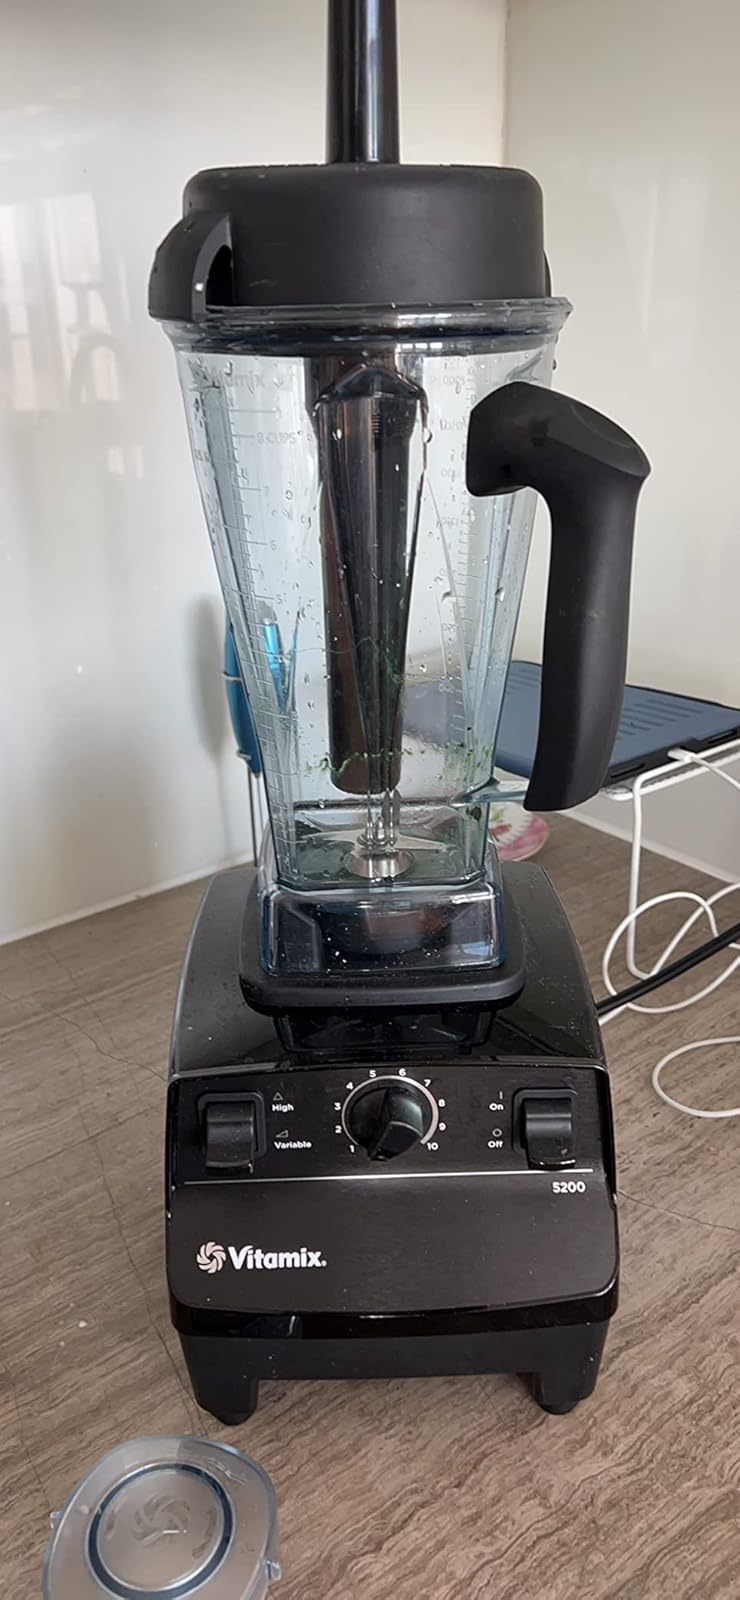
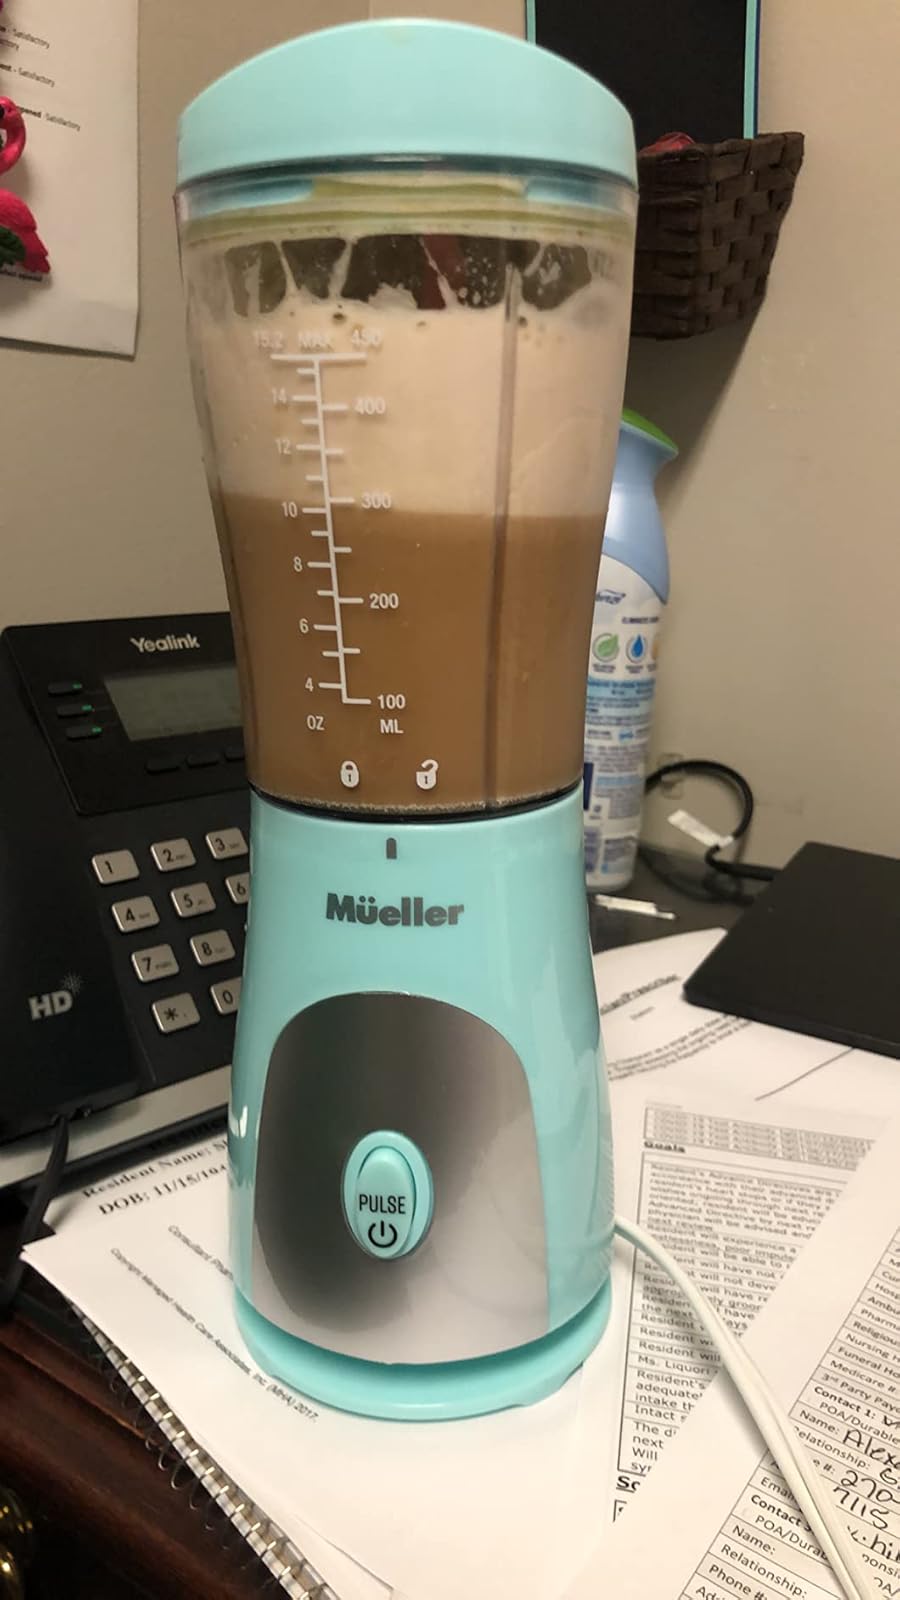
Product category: items_blender
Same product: no